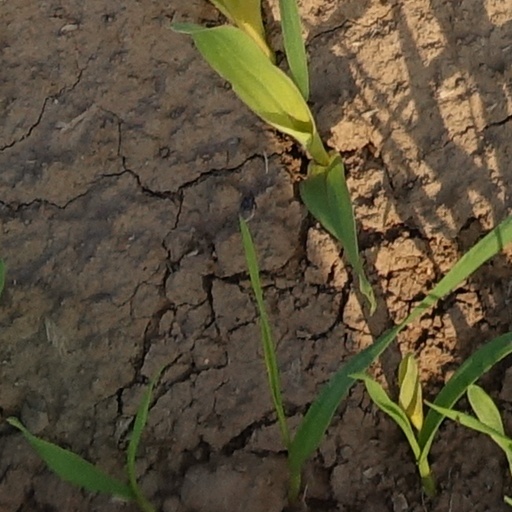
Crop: wheat